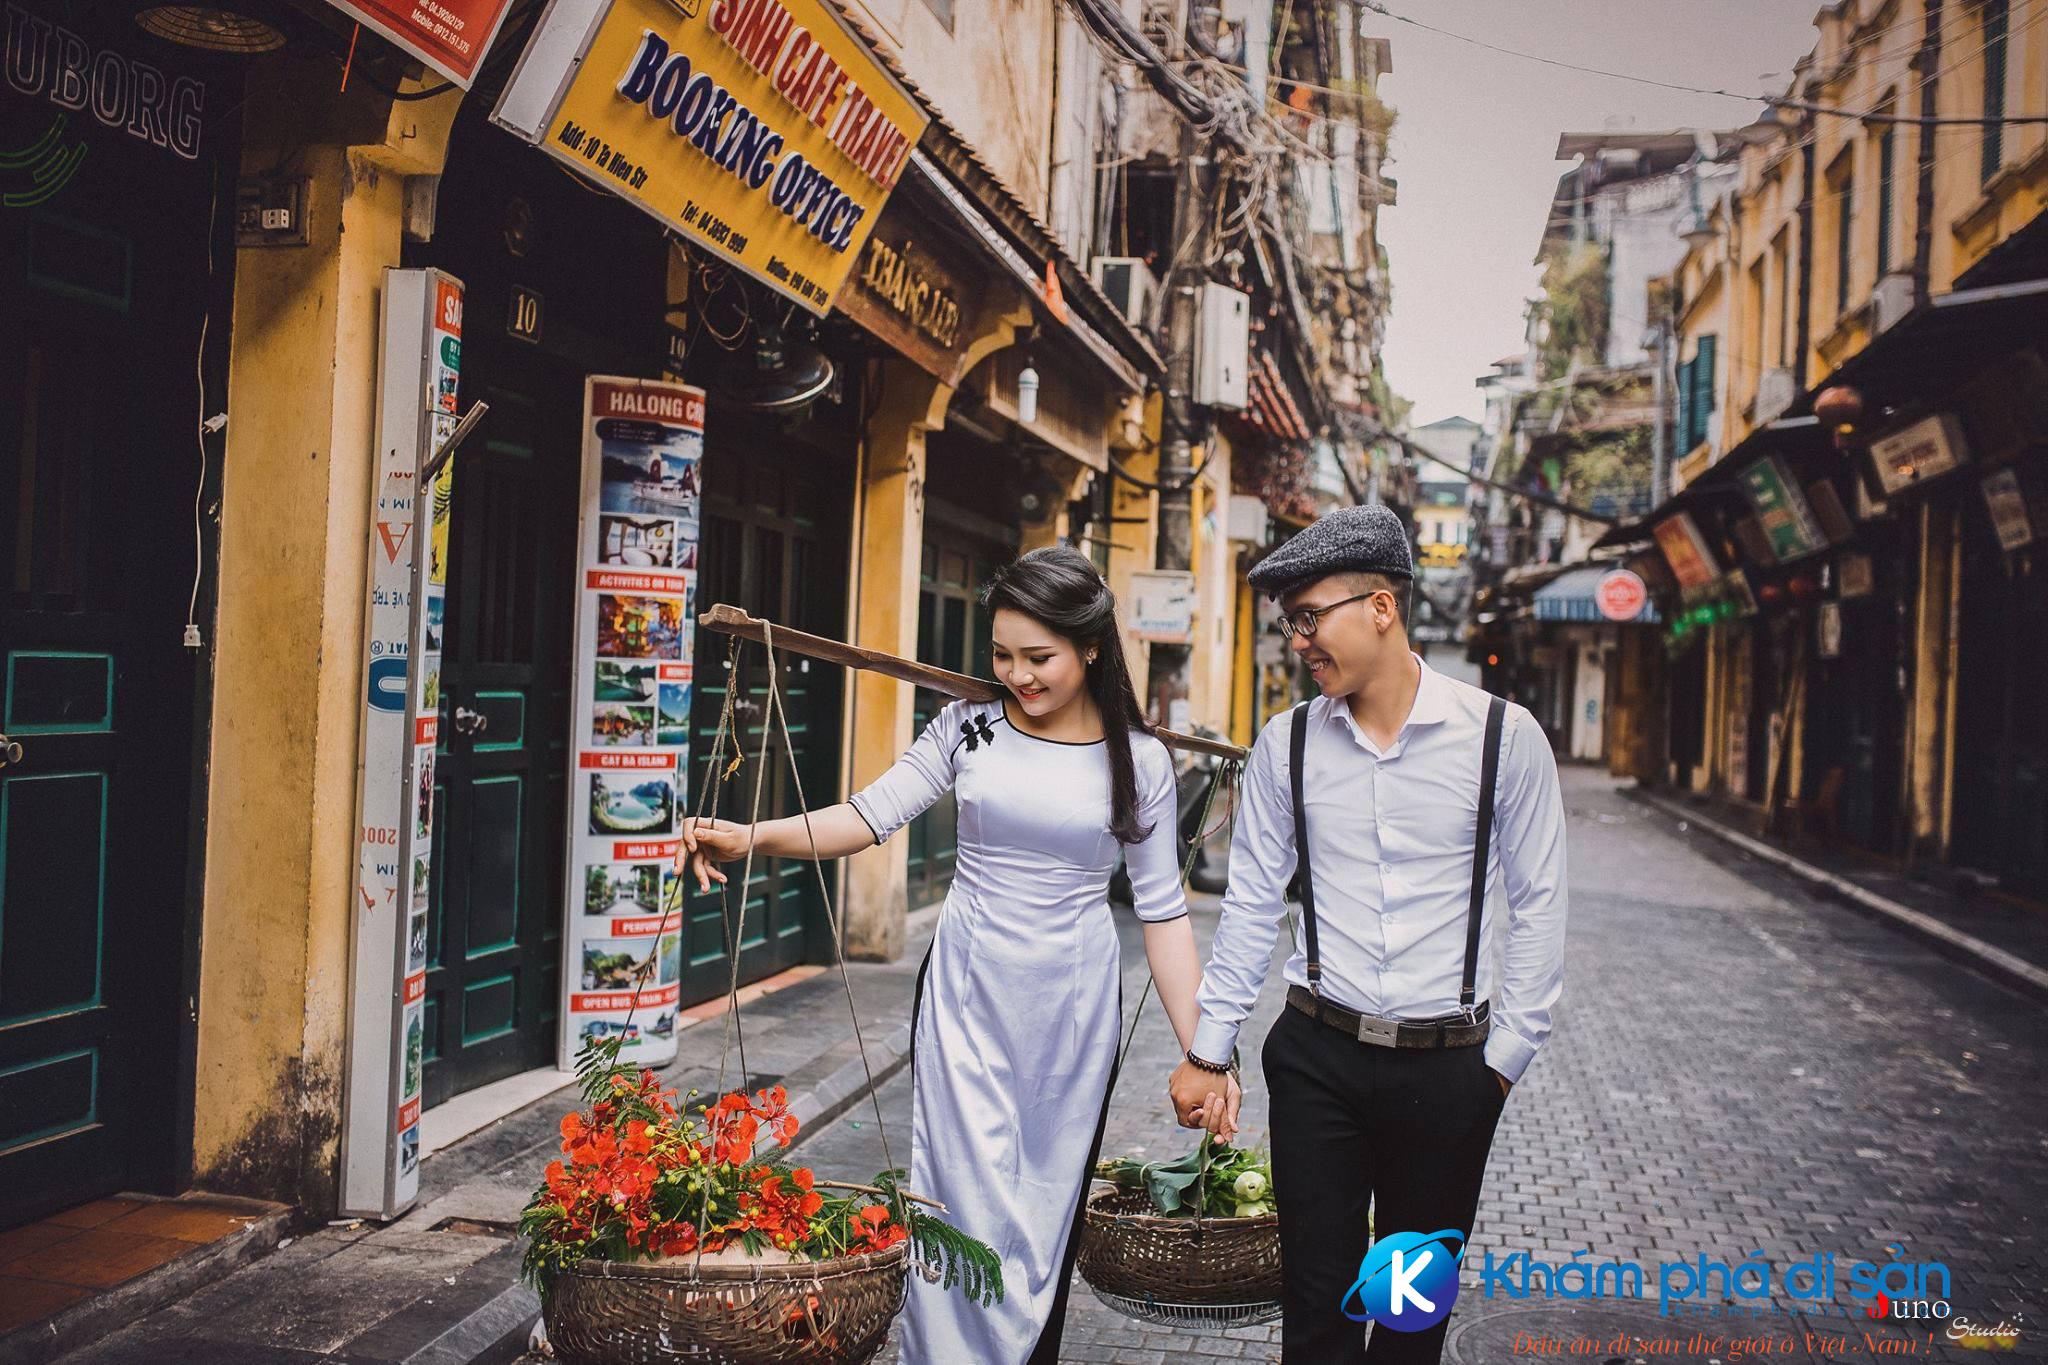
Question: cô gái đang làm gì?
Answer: cô gái đang gánh đòn gánh